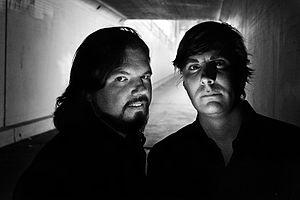
Patrick Melton est un scénariste américain.